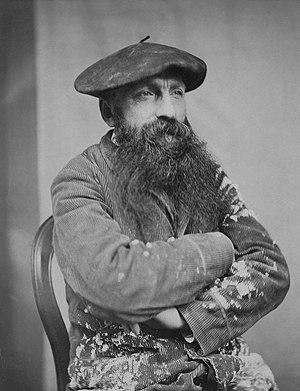
Photographie trouvée par Utilisateur:Semnoz sur le CD-Rom de NetSurf n°11 en janvier 1997 librement diffusable.
Le béret ou berret est un type de couvre-chef d'origine béarnais. Il s'agit d'un bonnet en feutre souple ou en laine tricotée et feutrée, de forme circulaire et plate, généralement garni d'une couronne intérieure en cuir. Le béret traditionnel béarnais, était tricoté, foulé et préparé « à la maison ».
Cette page propose une liste de couvre-chefs par ordre alphabétique.